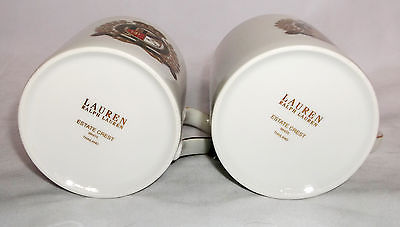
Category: mug